Lykourgos Logothetis

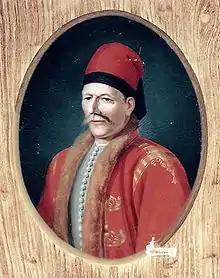
Portrait of Logothetis by Dionysios Tsokos in the National Historical Museum.

Lykourgos Logothetis (10 February 1772 – 25 May 1850 (O.S.)), born Georgios Paplomatas, was a Samian who became the island's leader during the Greek War of Independence.